Daniel Dunglas Home

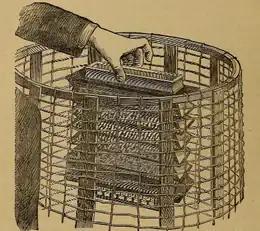
Sketch showing how Home held the accordion

The trick has since been often repeated and explained. The medium must have the semblance of key-board, made of some light material, concealed in his coat sleeve or about his person. This he attaches to the bottom of the accordion which he holds in his hand. Then when unobserved, while the learned professor is "taking down his notes" for the public press, he reverses the accordion, and attaching the false keyboard on the bottom by means of a small hook attached to it, fastens it to the side of the basket; having now the real keyboard in his hand he is able to produce musical sounds. Afterward the accordion floated about in the basket under the table, without the contact of Mr. Home's hand. This subsequent phenomenon was given to avoid immediate examination of the first by keeping Professor Crookes in suspense, and giving the medium time to reverse the instrument and conceal in his clothing the false key-board which had been on the bottom of the instrument. The accordion was suspended by means of a small hook fastened to dark thread, which would be invisible in the gas-light.